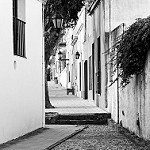
Label: B & W